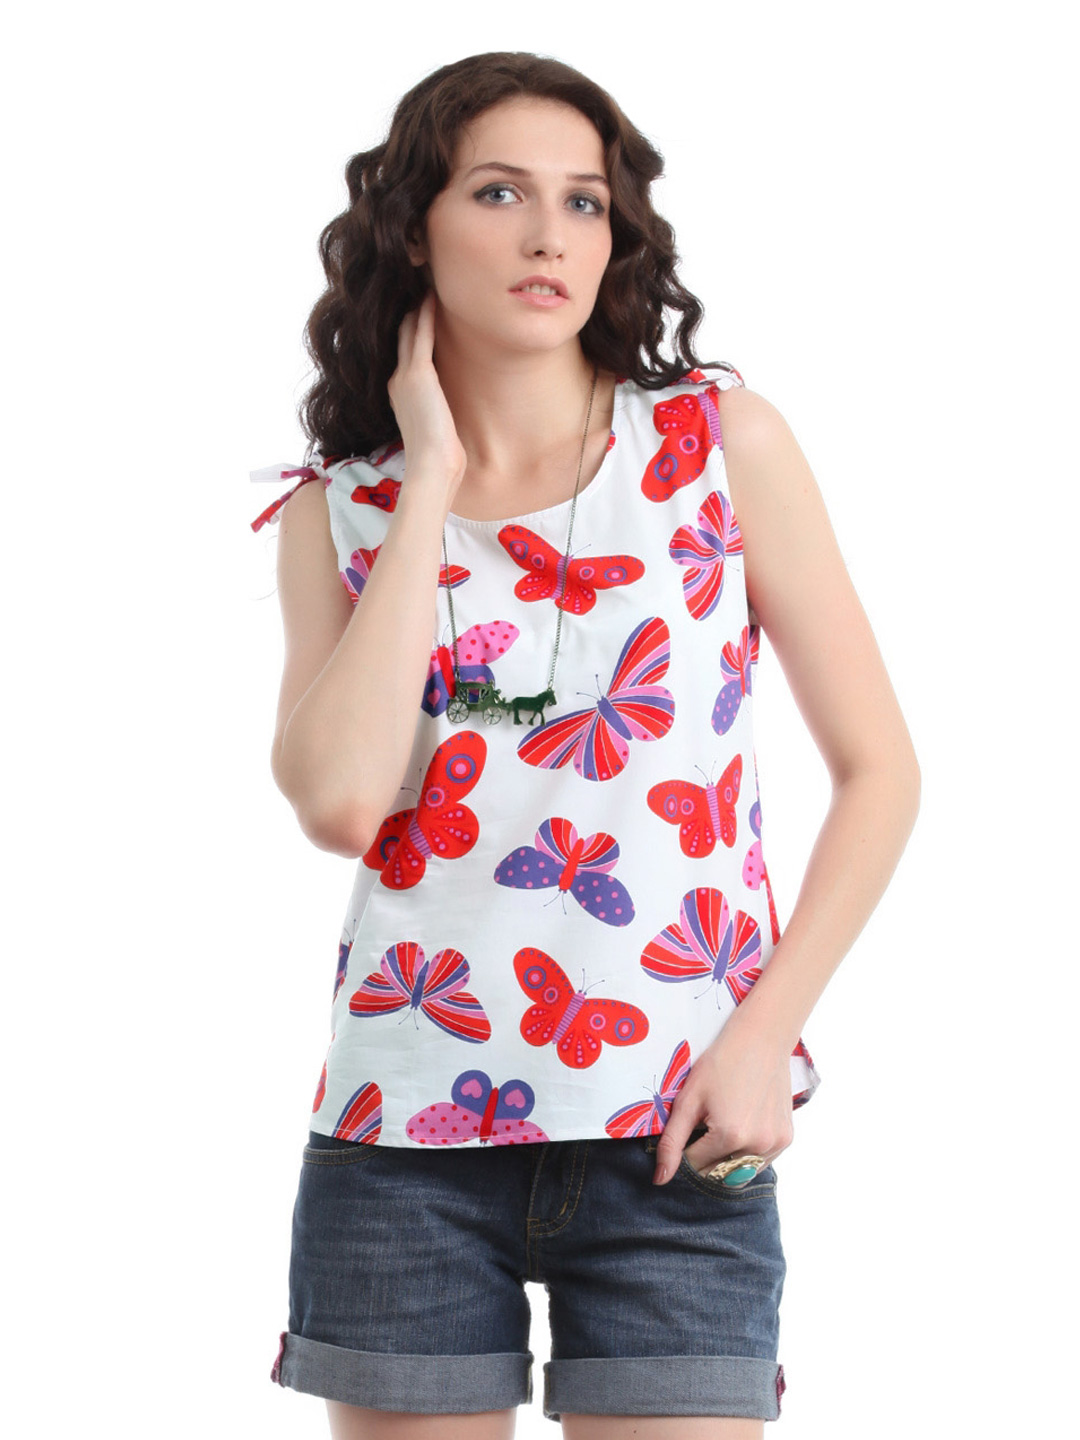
Myntra Women White Printed Top
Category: Apparel / Topwear / Tops
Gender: Women
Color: White
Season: Summer 2012
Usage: Casual